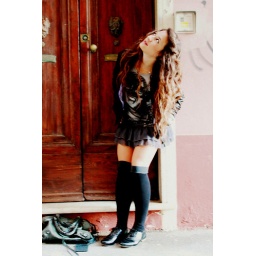
taken by rock girl